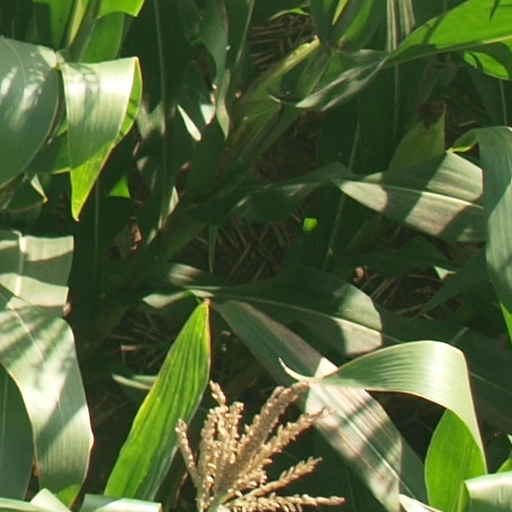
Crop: maize; corn